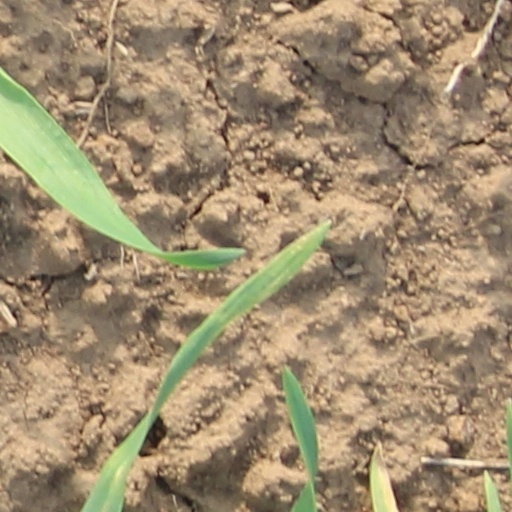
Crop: wheat